Alagna Valsesia

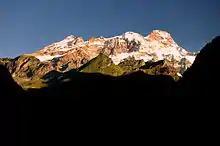
The Monte Rosa just before Alagna

Alagna is one of the Alpine towns which have played a crucial role in the history of mountaineering. The Guides Association was founded in 1872 and it is the oldest in Italy second only to that of Courmayeur (1868). From the town started all the first expeditions on the close Monte Rosa; the first one was on 23 July 1801 when Pietro Giordani, a native of Alagna, reached the summit of the peak which now is called by his name (Giordani peak). In 1819 Zumstein reached the third-highest Monte Rosa peak (Zumstein peak). Finally between August the 8th and the 9th, the Alagna parish priest, reached, after three attempts, the fourth tallest peak of Monte Rosa and the highest in the Alagna Valley, the today called Gnifetti Peak.